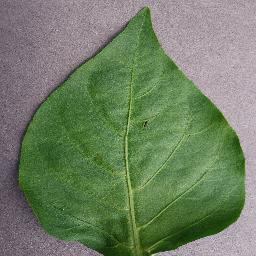
Label: Pepper,_bell___healthy